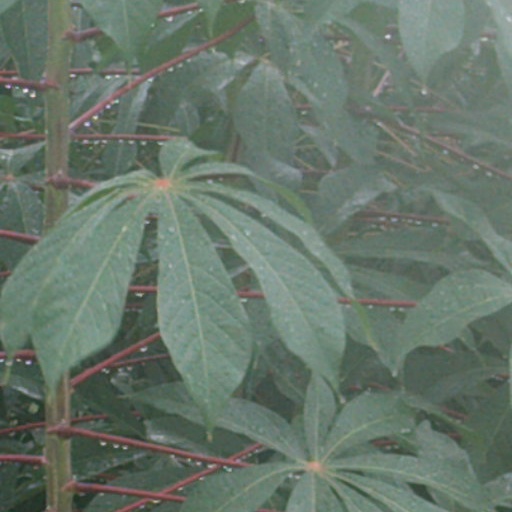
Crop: cassava